Sky position (RA, Dec in degrees): 128.432, 9.99
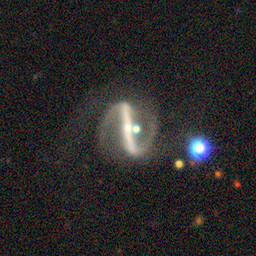
Galaxy morphology: Barred Spiral Galaxies